Mainland, Orkney

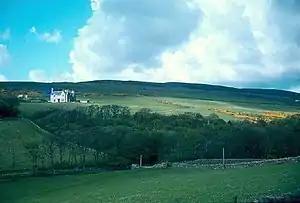
Most of Mainland is treeless, but there are woods at Kirkwall and elsewhere, including Binscarth Woods in Finstown.

Ferries serve both to link Orkney to the rest of Scotland, and also to link together the various islands of the Orkney archipelago. Ferry services operate between Orkney and the Scottish Mainland and Shetland on the following routes: